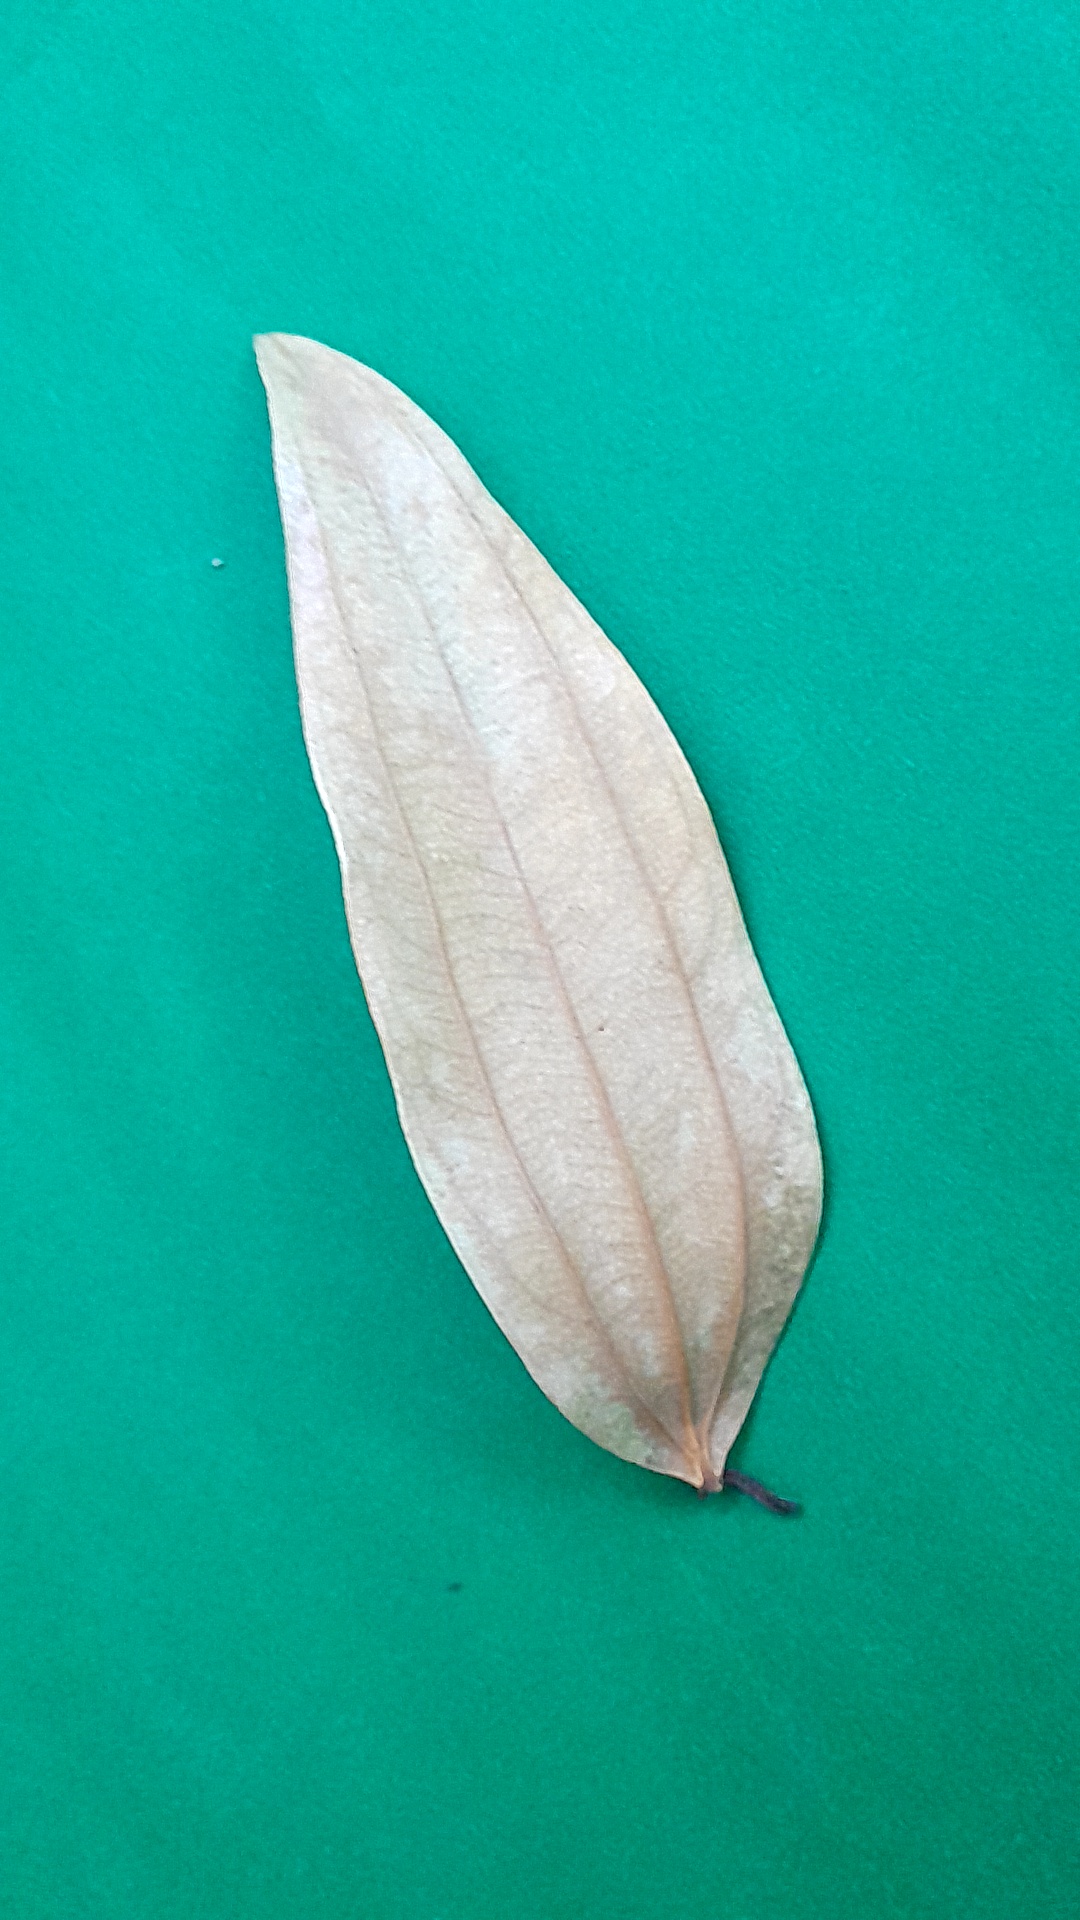
Label: Dry Leaf